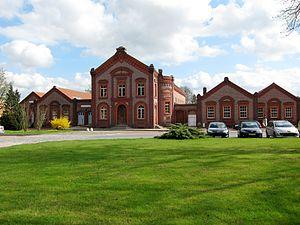
Le théâtre et les écoles du familistère de Guise (Aisne).
Étymologiquement établissement où plusieurs familles ou individus vivent ensemble dans une sorte de communauté et trouvent dans des magasins coopératifs ce qui leur est nécessaire, construit en s'inspirant du phalanstère de Charles Fourier, le familistère de Guise, situé dans la commune de Guise, dans le département de l'Aisne, voulu par l'industriel Jean-Baptiste André Godin pour l'hébergement de ses ouvriers, est un haut lieu de l’histoire économique et sociale des XIXᵉ et XXᵉ siècles.